Kundrathur

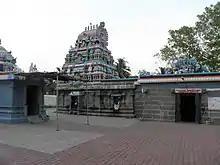
Kandhaleeshwarar Temple

This Shaivaite temple is just a few metres away from the Murugan temple. The history of the temple is that Lord Muruga during his stay at the hills placed a Shivling and worshipped him. The sanctum sanctorum hosts the same Shivling as "Kandleeshwarar" to which Lord Muruga performed his pooja. Parvati appears in the form of Nagai Mukha Valli. The temple has other deities including Lord Surya, Goddess Durga, Lord Bairava, the Navagrahas and Lord Chandiheshwara. There are idols of all 63 Nayanmars and special rock art on Kannappa Nayanar.